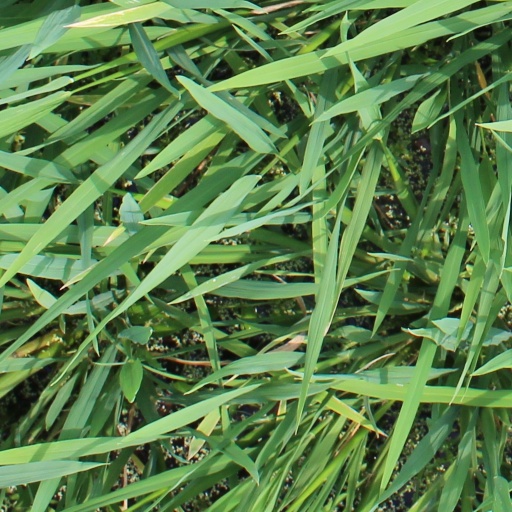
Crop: rice